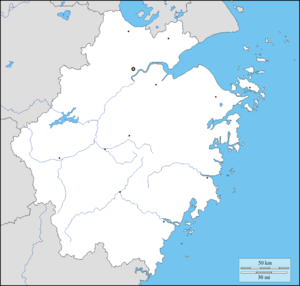
La gare de Ningbo-Est est une gare ferroviaire chinoise située à Ningbo, dans la province du Zhejiang. Elle a été construite en 2010.
La gare de Yuhang est une gare ferroviaire chinoise de la LGV Shanghai - Hangzhou, située dans le district de Yuhang, sous la juridiction de la ville sous-provinciale de Hangzhou, dans la province de Zhejiang.
Le lac Tai est un grand lac situé à proximité du delta du Yangzi Jiang, majoritairement dans la province du Jiangsu et à la limite avec celle du Zhejiang. Sa surface est de 2 250 km² et sa profondeur moyenne de seulement deux mètres, ce qui en fait le troisième plus grand lac de Chine, après le lac Poyang et le lac Dongting.
Le pont de la baie de Hangzhou ou de son nom complet « Grand pont trans-océanique de la Baie de Hangzhou », est un viaduc routier à haubans qui traverse la baie de Hangzhou, en Chine. Ouvert à la circulation en 2008, il fait 35,673 km de long et relie Shanghai et Ningbo, les deux plus grandes zones portuaires de Chine et permet de réduire le trajet entre les deux villes de près de 120 km.